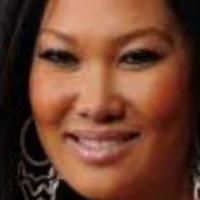
Age group: age 31-40